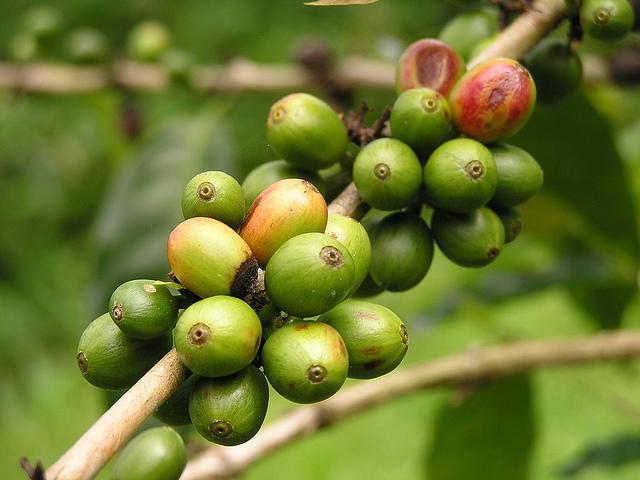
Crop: unknown
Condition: coffee_coffee_berry_blotch